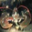
Label: lobster